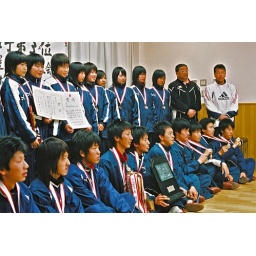
The boys won the tournament and the girls came third in theirs.